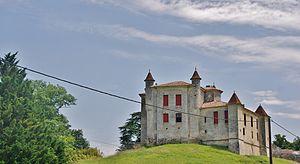
Château de Monbadon
Puisseguin est une commune française située dans le département de la Gironde en région Nouvelle-Aquitaine.